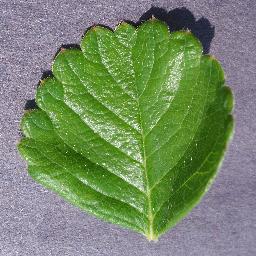
Label: Strawberry___healthy